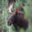
Label: deer